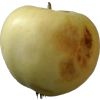
Label: Apple hit 1